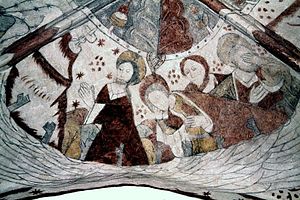
Bellinge Kirke / Galleri
Kalkmalerier i Bellinge Kirke
Bellinge Kirke ligger i Odenseforstaden Bellinge ca. 10 km sydvest for Odense centrum i Region Syddanmark. Indtil Kommunalreformen i 2007 lå den i Fyns Amt, og indtil Kommunalreformen i 1970 i Odense Herred.